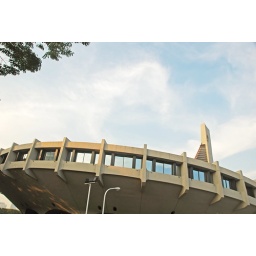
Designed by Kenzo Tange and built between 1961 and 1964 to house swimming and diving events in the 1964 Summer Olympics.